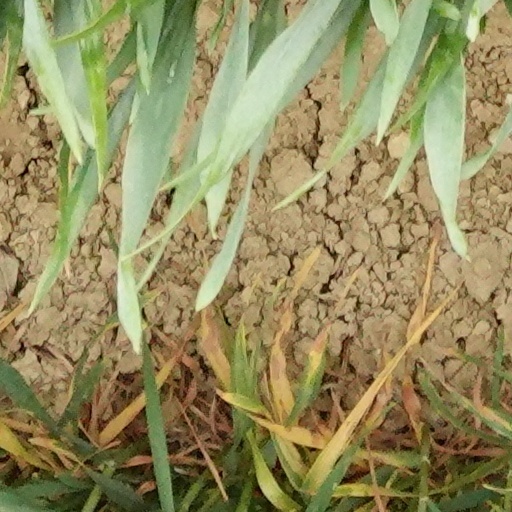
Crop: wheat